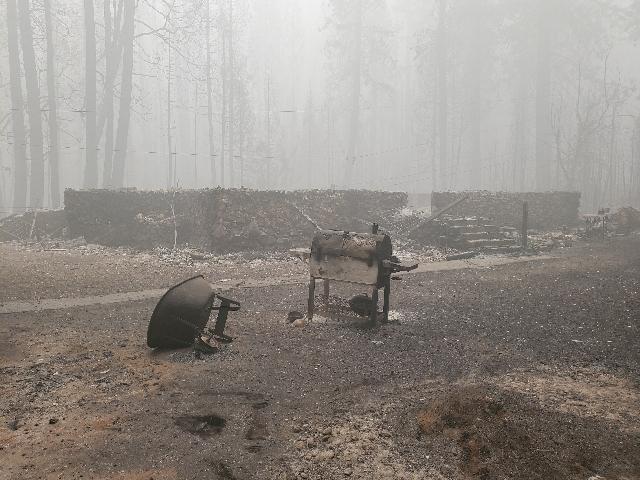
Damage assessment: destroyed